Martin Dúbravka

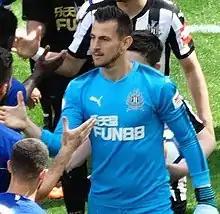
Dúbravka with Newcastle United in 2018

Martin Dúbravka (born 15 January 1989) is a Slovak professional footballer who plays as a goalkeeper for club Newcastle United and the Slovakia national team.